White Hart

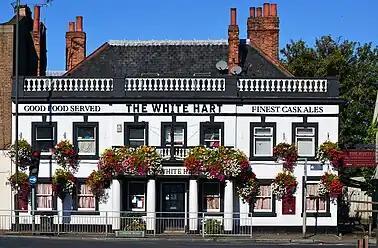
The White Hart, Mitcham, London

The White Hart at 191 Drury Lane, one of central London's best-known streets, has existed since the 15th century.